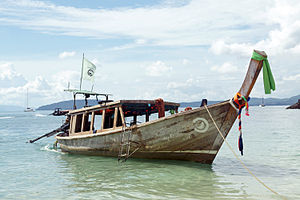
Long-tail båd / Foto galleri
Long-tail båd, Long-tail boat, på thai-sprog Ruea Hang Yao, oversat til dansk lang-halet båd, er en type vandbefordringsmiddel anvendt i Sydøstasien, primært Thailand, en lang kano-agtig åben træbåd med en bilmotor, ofte en genbrugt lastbilmotor, placeret bagerst til at drive propellen, der er monteret for enden af et flere meter langt metalrør. Motor og propelrør er fastgjort til en vippeanordning, så propellen kan løftes eller sænkes i vandet, og drejes 180-grader til siderne, så propellen tillige fungerer som ror. Fordelen ved indenbords motor er, at den kan holdes forholdsvis tør. Motoren er oftest meget støjende. Der kan være stor variation i udformning af bådene, nogle er helt åbne, mens andre kan have en overdækning til at skygge for sol og vejr.